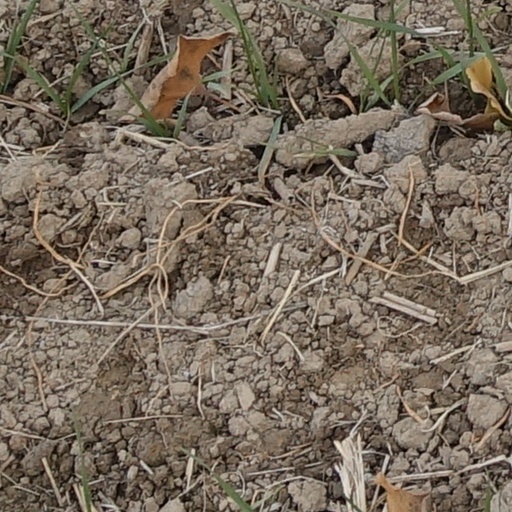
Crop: wheat